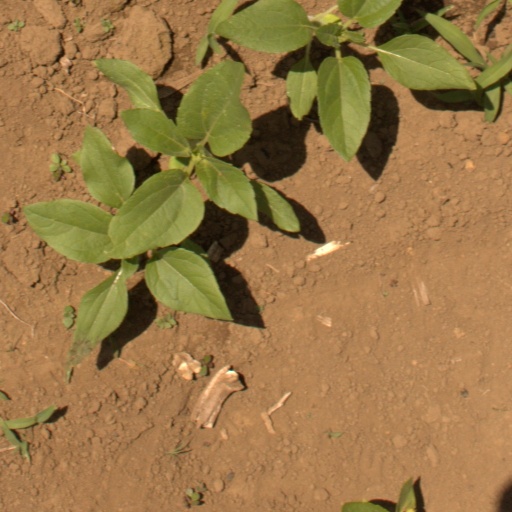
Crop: Jerusalem artichoke